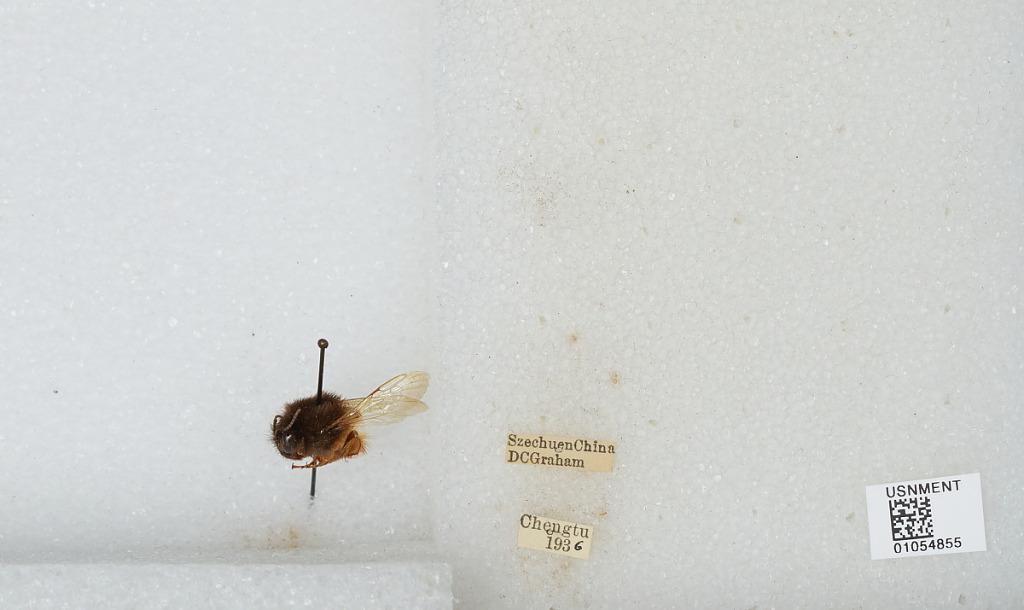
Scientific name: Bombus sp.
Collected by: D. Graham
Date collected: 1936--
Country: China
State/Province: Sichuan
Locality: Chengdu
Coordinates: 30.6586, 104.065